UMC Green CPU

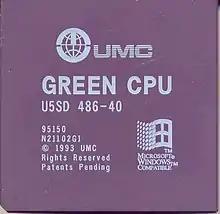
A UMC U5SD microprocessor rated for 40 MHz motherboards.

The UMC Green CPU was an x86-compatible microprocessor produced by UMC, a Taiwanese semiconductor company, in the early- to mid-1990s. It was offered as an alternative to the Intel 80486 with which it was pin compatible, enabling it to be installed in most 80486 motherboards. All models had power management features intended to reduce electricity consumption.